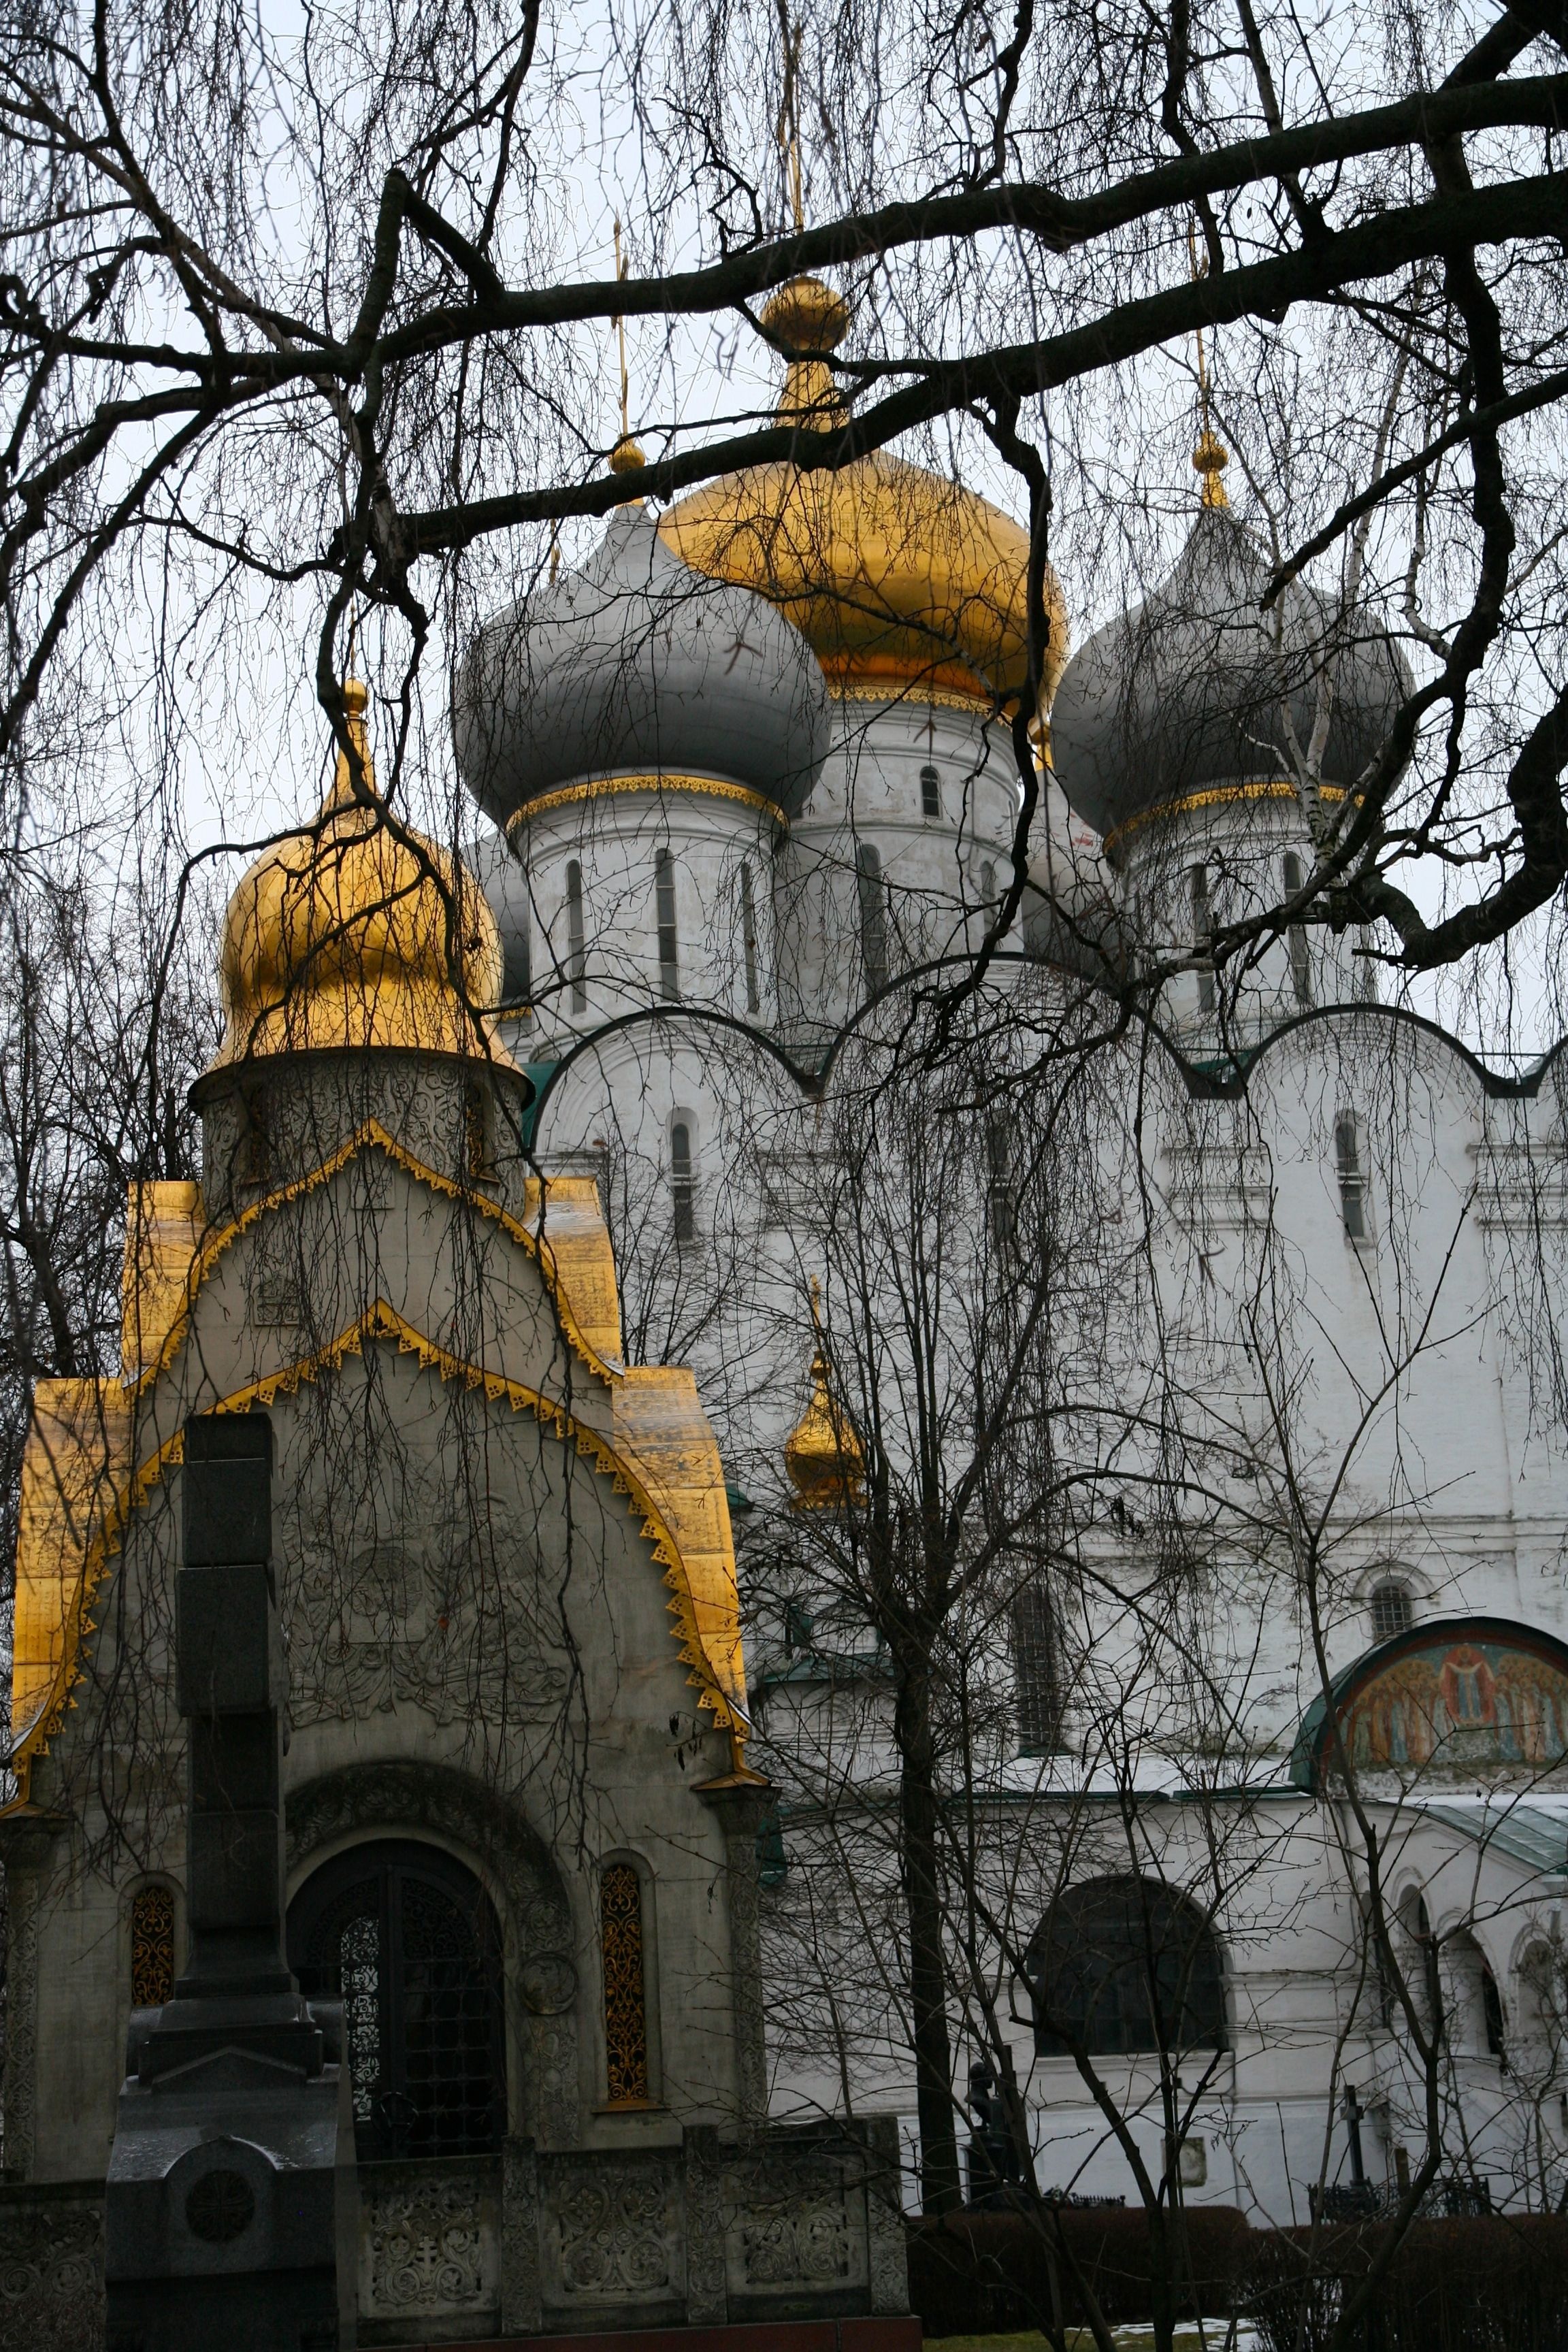
tree, rock, winter, church, cathedral, place of worship, sculpture, art, temple, monastery, orthodox, spirituality, urban area, ancient history, dome of gold